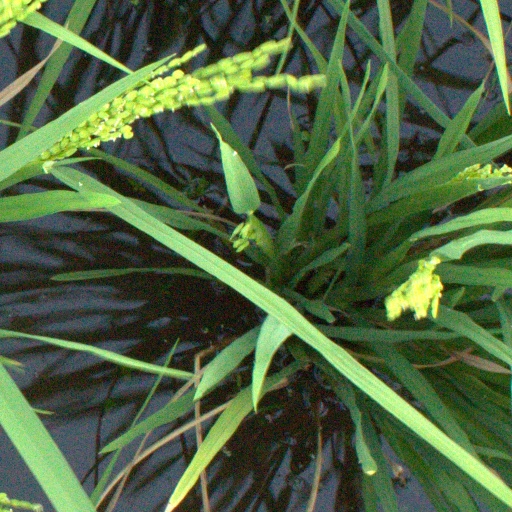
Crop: rice